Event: Nepal Earthquake
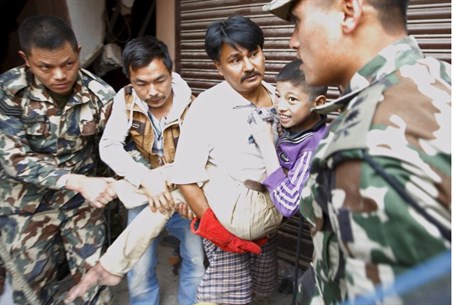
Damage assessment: no_damage